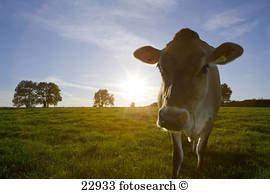
Label: mucca